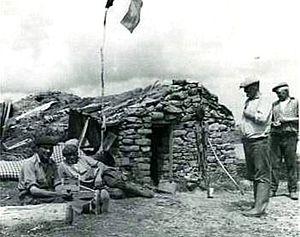
Goémoniers dans l'archipel de Molène (vers le milieu du XXème siècle), auteur inconnu
Balanec est une île de l'archipel de Molène, située à 8,6 milles marins du Conquet et à 1,2 milles marins de Molène, dans le Finistère, en Bretagne. Elle dépend administrativement depuis 1899 de la commune du Conquet et non de celle de l'Île-Molène.